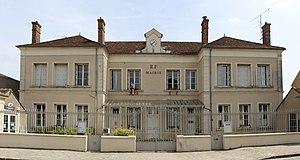
Mairie de Larchant.
Larchant est une commune française, située dans le département de Seine-et-Marne en région Île-de-France.